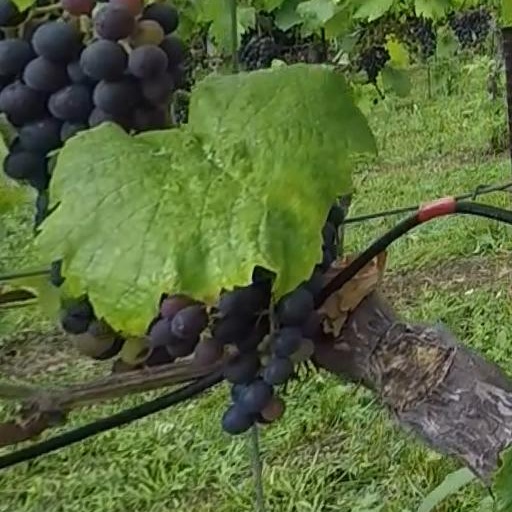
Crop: grape